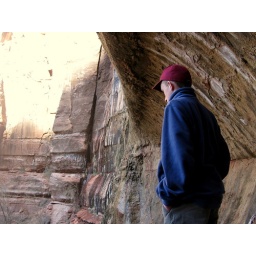
The weeping wall just above Alec's head. The waterfall (not visible in pic) sprays water under the overhang constantly.